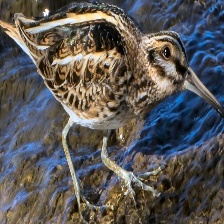
Species: JACK SNIPE
Scientific name: LYMNOCRYPTES MINIMUS